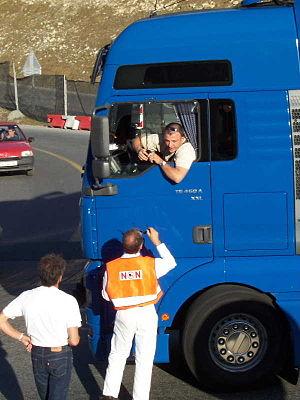
L’Association pour le respect du site du mont Blanc a pour objectif depuis 1991 de lutter contre les nuisances générées par le trafic des poids lourds en transit dans la vallée de Chamonix.